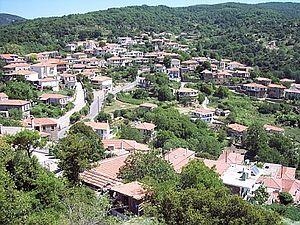
Karyes est un village grec situé au centre du Péloponnèse, dans la région de Laconie, à la frontière avec l'Arcadie. Il comptait 927 habitants en 2002 et 729 en 2011.